Three Rivers Community College (Connecticut)

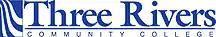

Three Rivers Community College (TRCC) is a public community college in Norwich, Connecticut. It was formed in 1992 by the merger of Mohegan Community College and Thames Valley State Technical College and is named after the three major rivers in the region: the Shetucket, the Yantic and the Thames. It is accredited by the New England Commission of Higher Education.